John Jackson (painter)

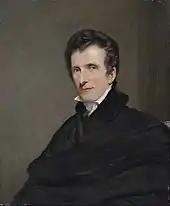
Portrait of Antonio Canova by John Jackson

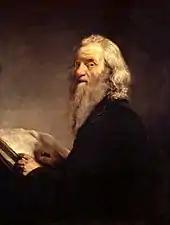
"A Jewish Rabbi"

John Jackson (31 May 1778 – 1 June 1831) was a British portraitist.